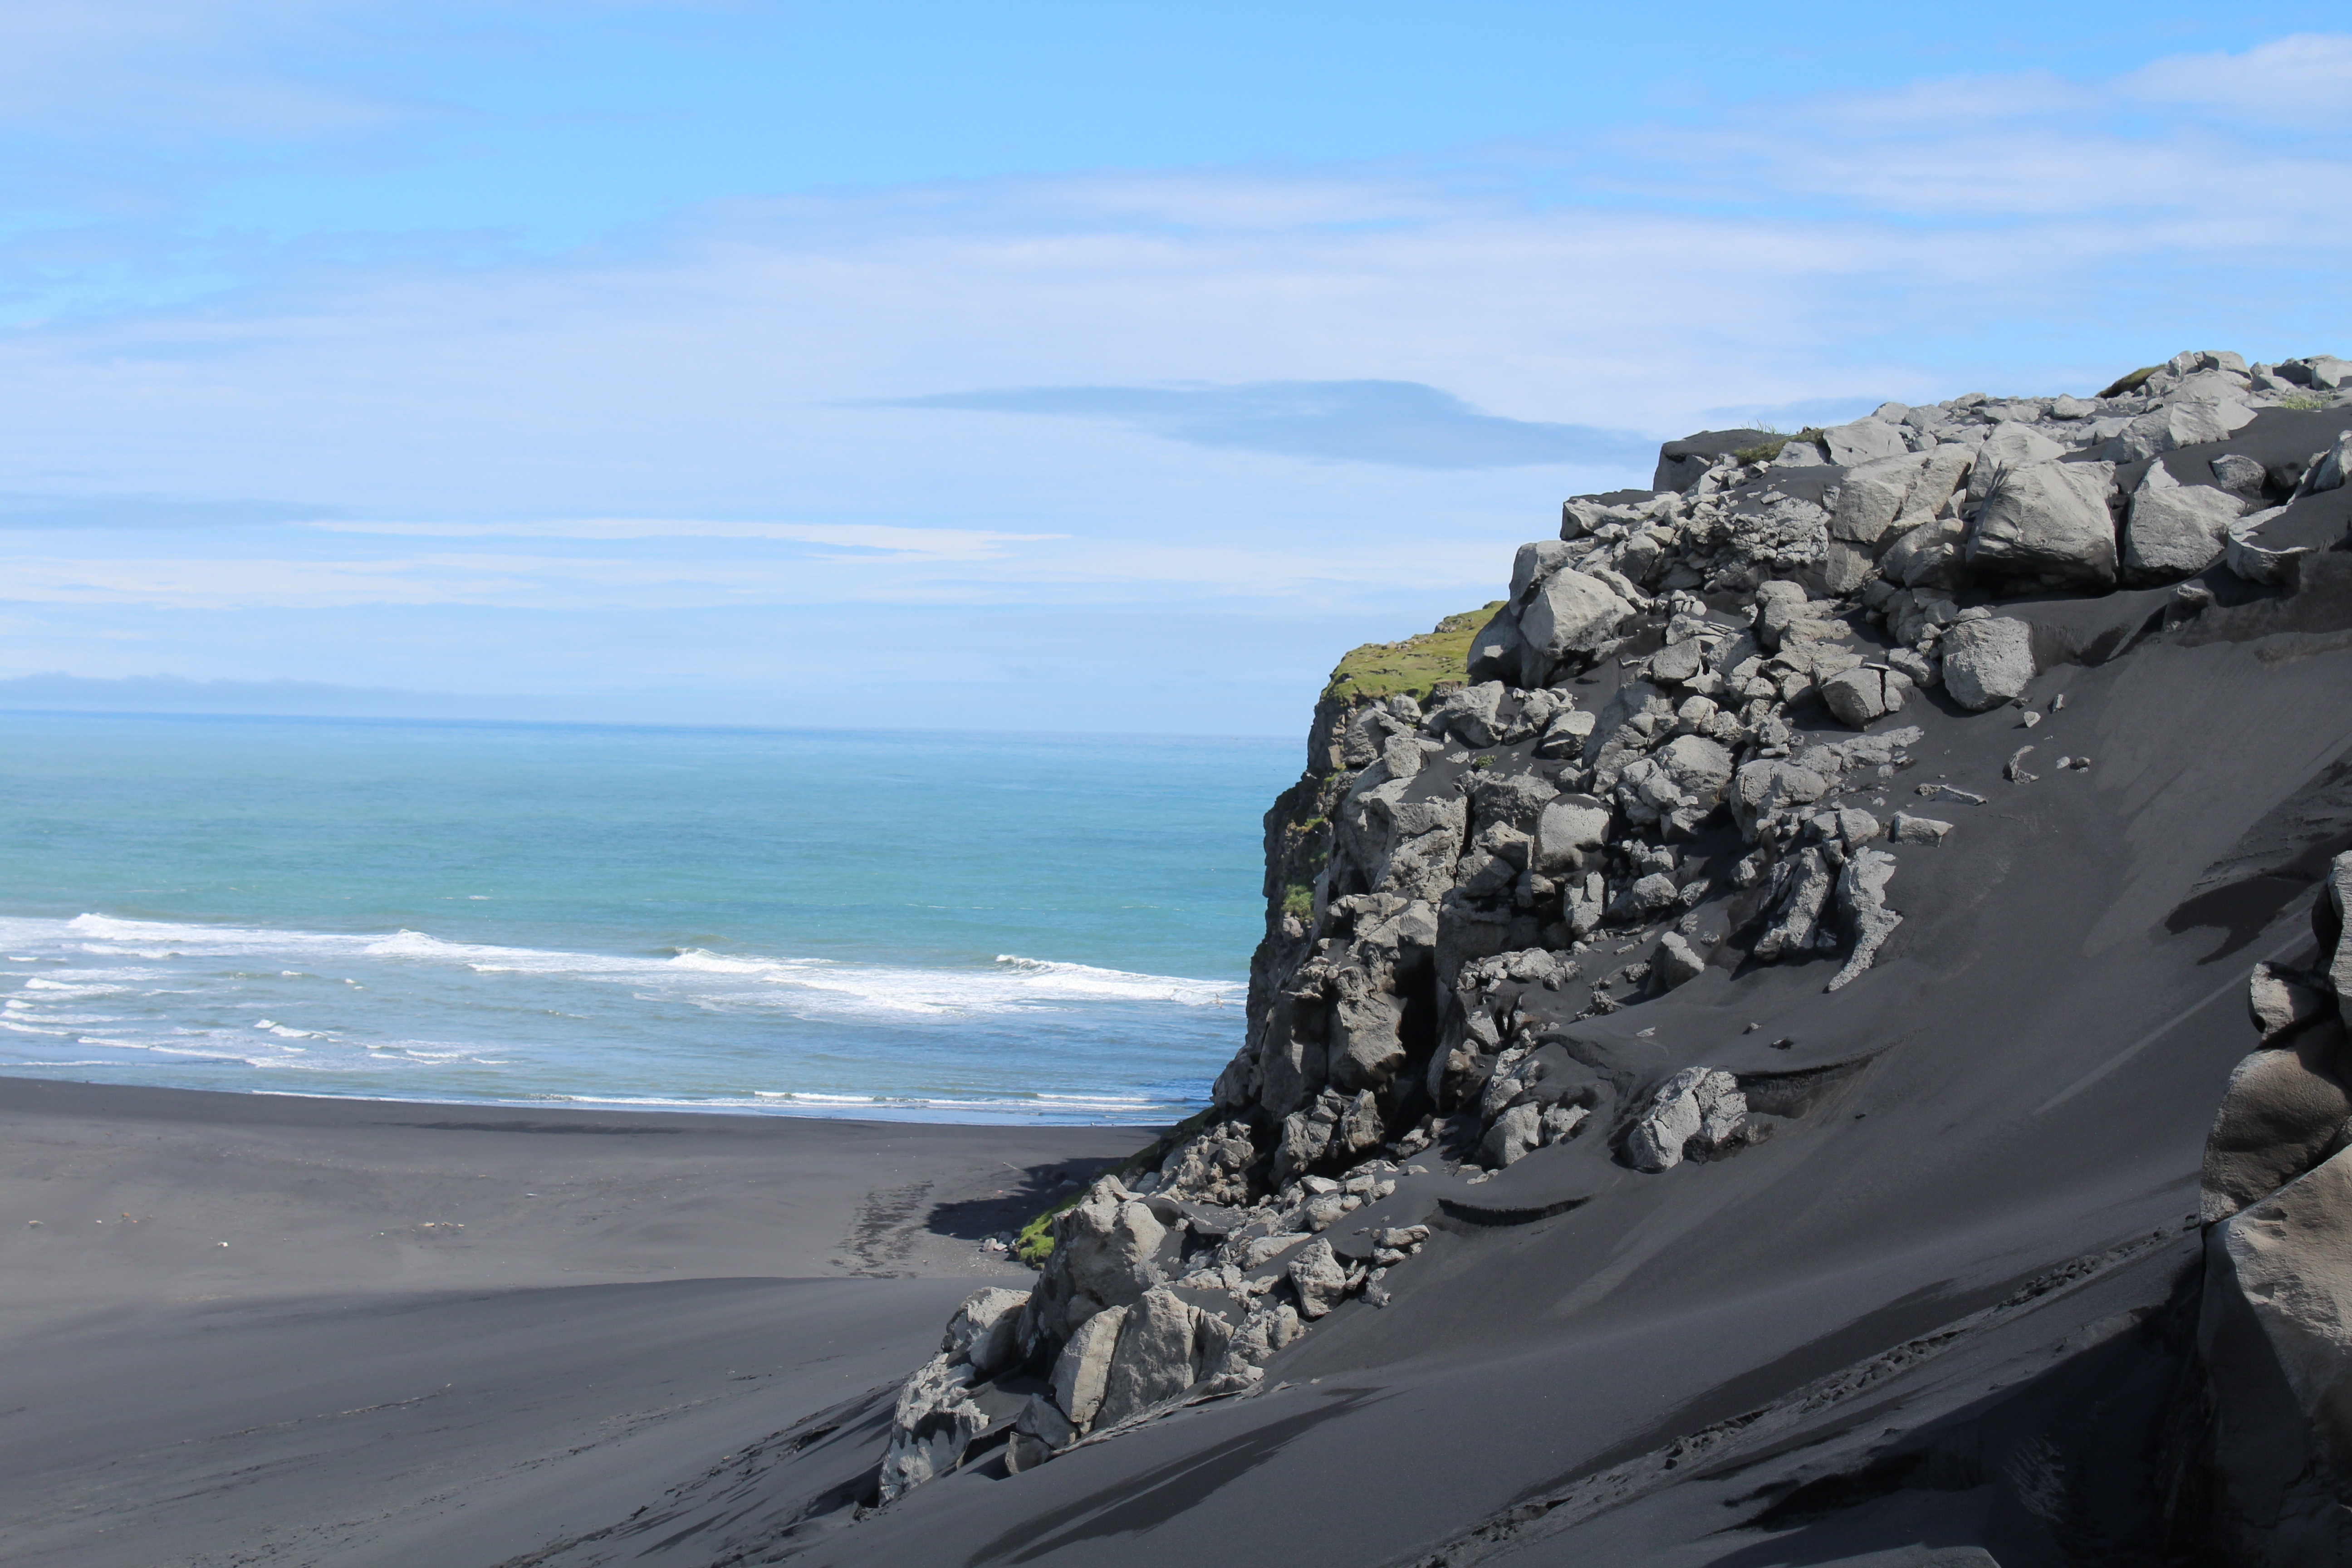
sea, coast, sand, rock, ocean, mountain, shore, wave, vacation, cliff, terrain, material, geology, cape, landform, natural environment, geographical feature